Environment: real
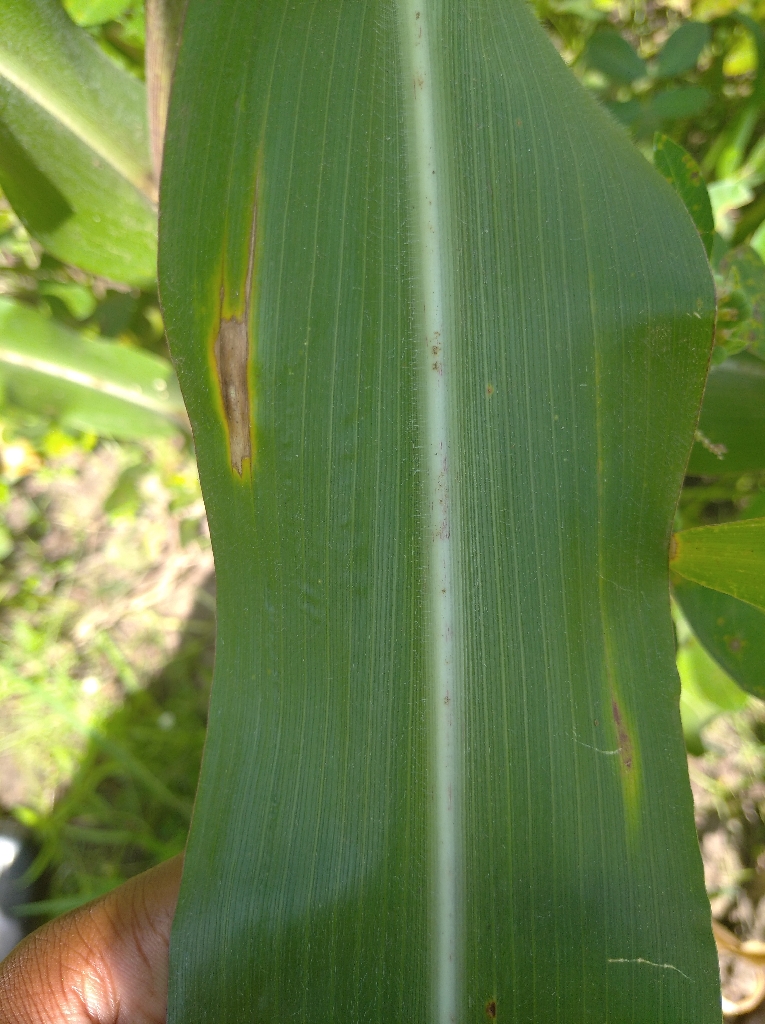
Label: northern_corn_leaf_blight